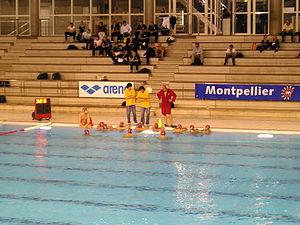
Montpellier, premier tour du Trophée LEN, match Cattaro-Savona